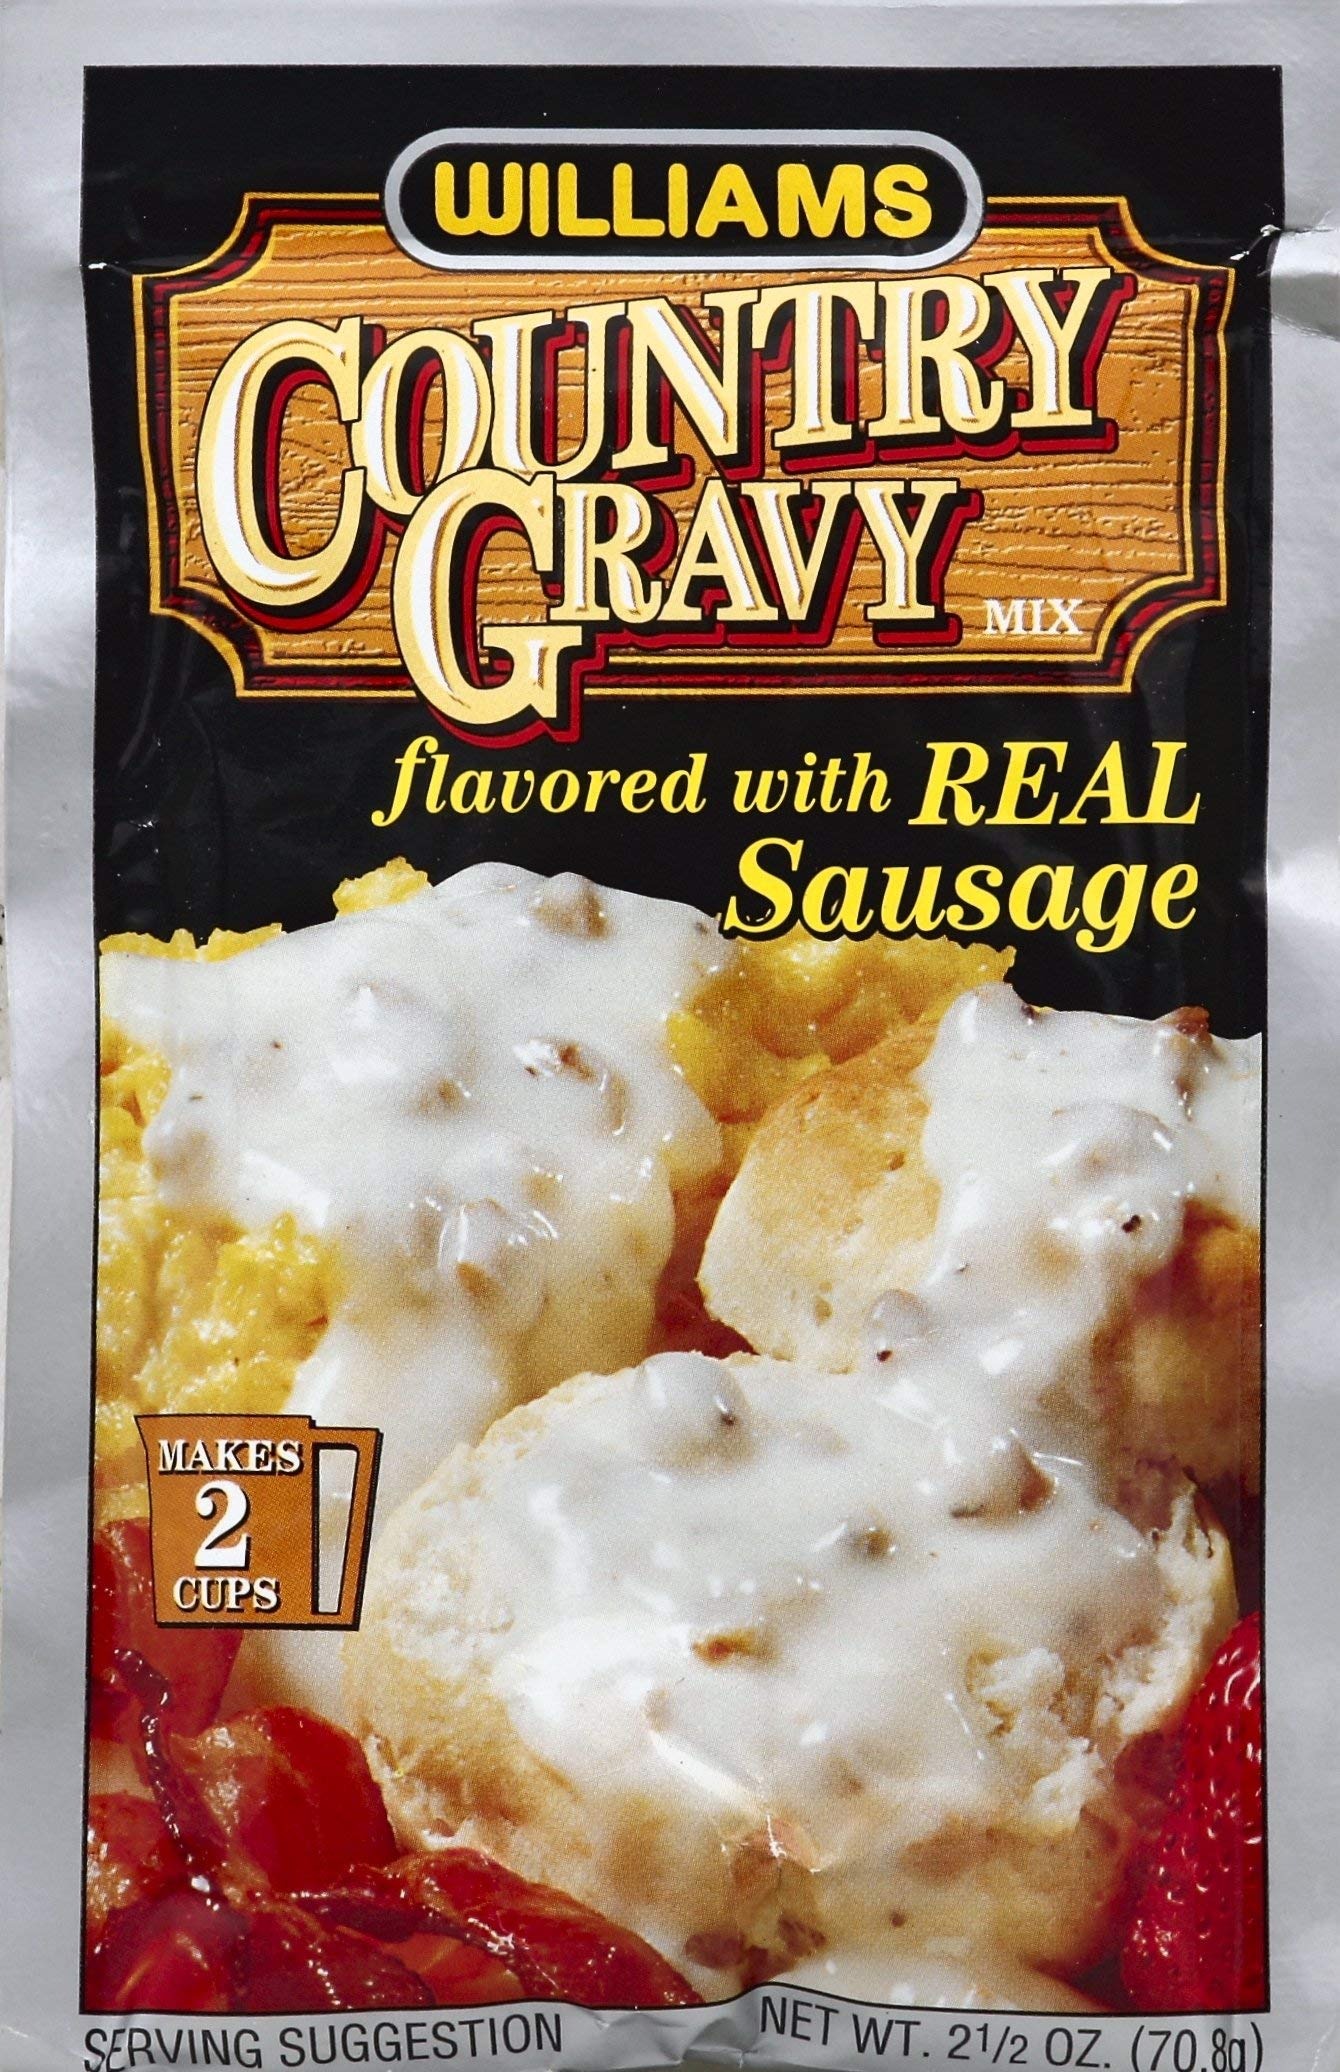
Item Name: WILLIAMS Gravy Mix with Sausage, 2.5-Ounce (Pack of 12)
Bullet Point 1: Country gravy mix flavored with real sausage
Bullet Point 2: Makes your morning breakfast out-of-the-ordinary
Bullet Point 3: Superb with fresh biscuits
Bullet Point 4: Foolproof mix makes creamy, delicious gravy simple and quick
Bullet Point 5: Each pouch yields two cups of country gravy
Value: 30.0
Unit: oz

Price: 30.09